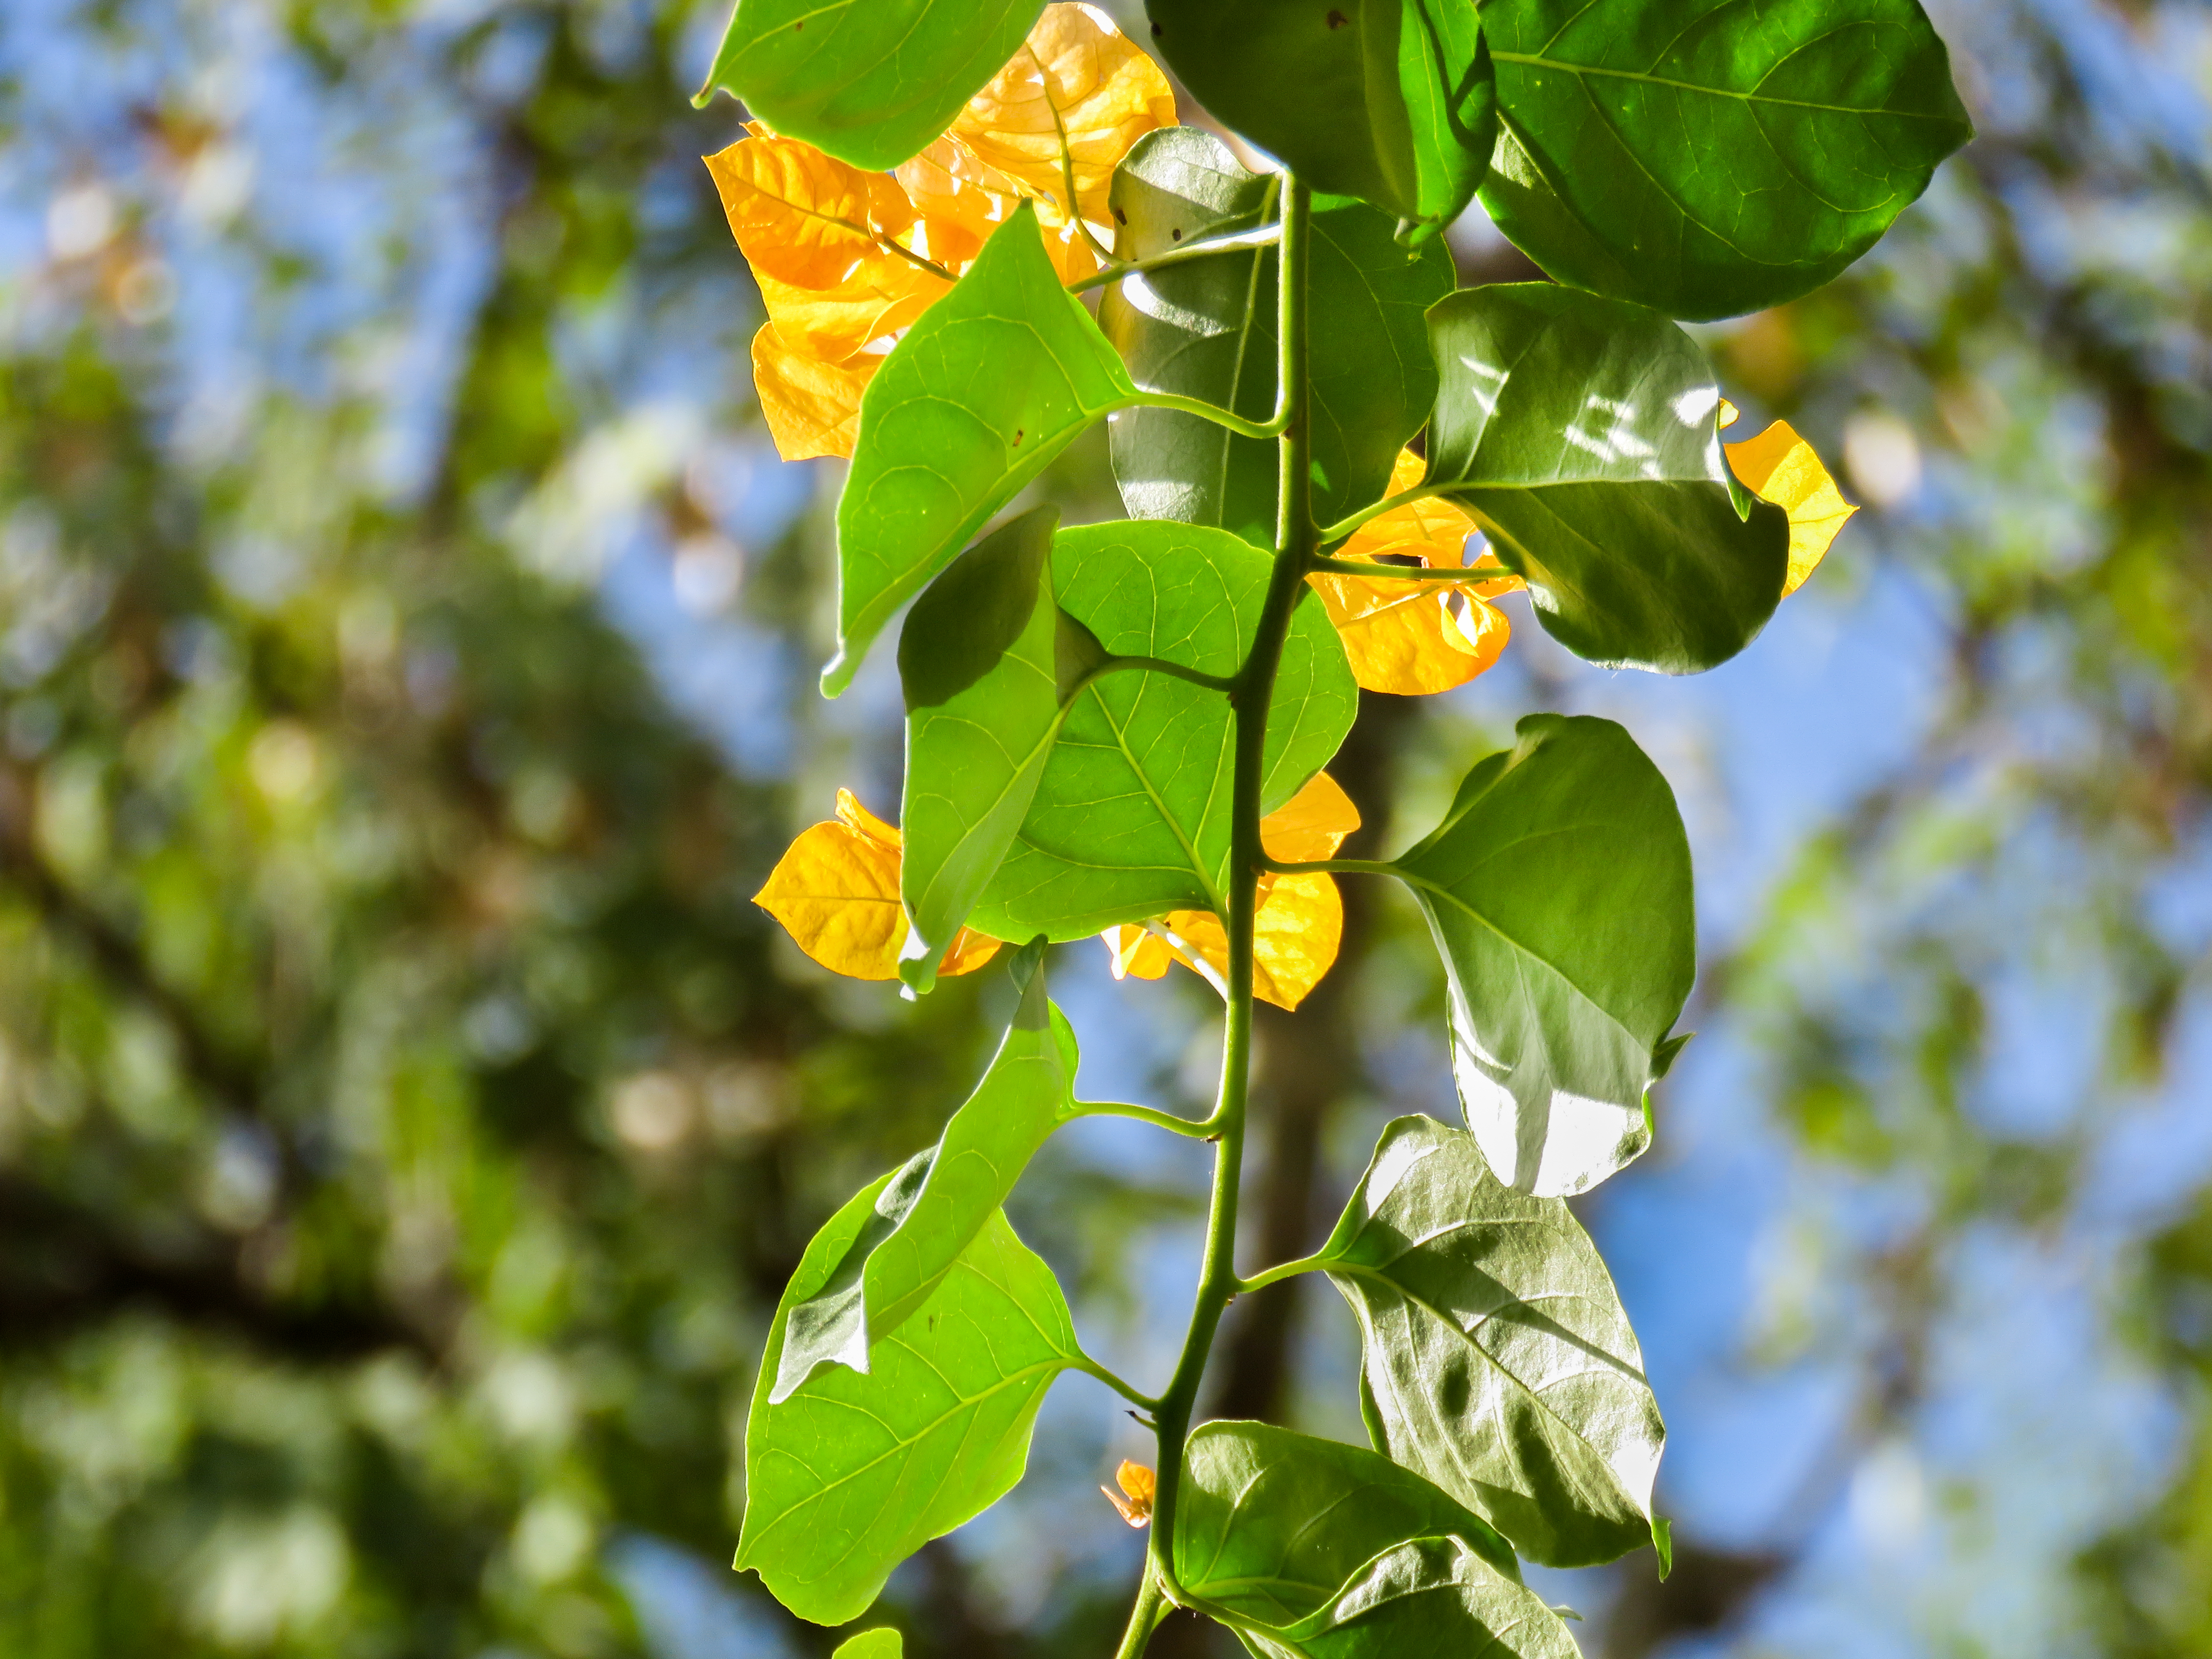
tree, nature, outdoor, branch, blossom, plant, sunlight, leaf, flower, green, produce, macro, ivy, autumn, botany, yellow, flora, season, wildflower, leaves, publicdomain, shrub, deciduous, macro photography, flowering plant, maidenhair tree, woody plant, land plant